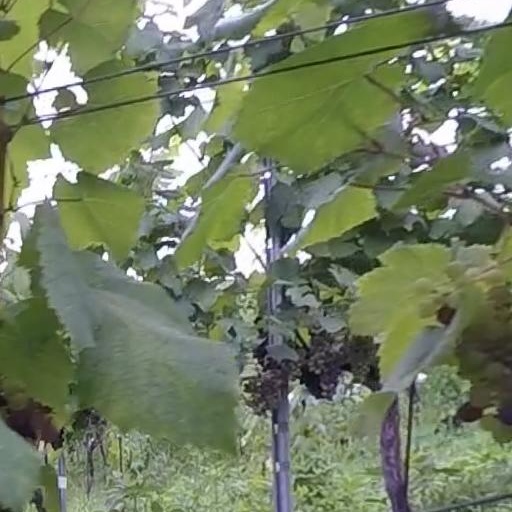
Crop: grape